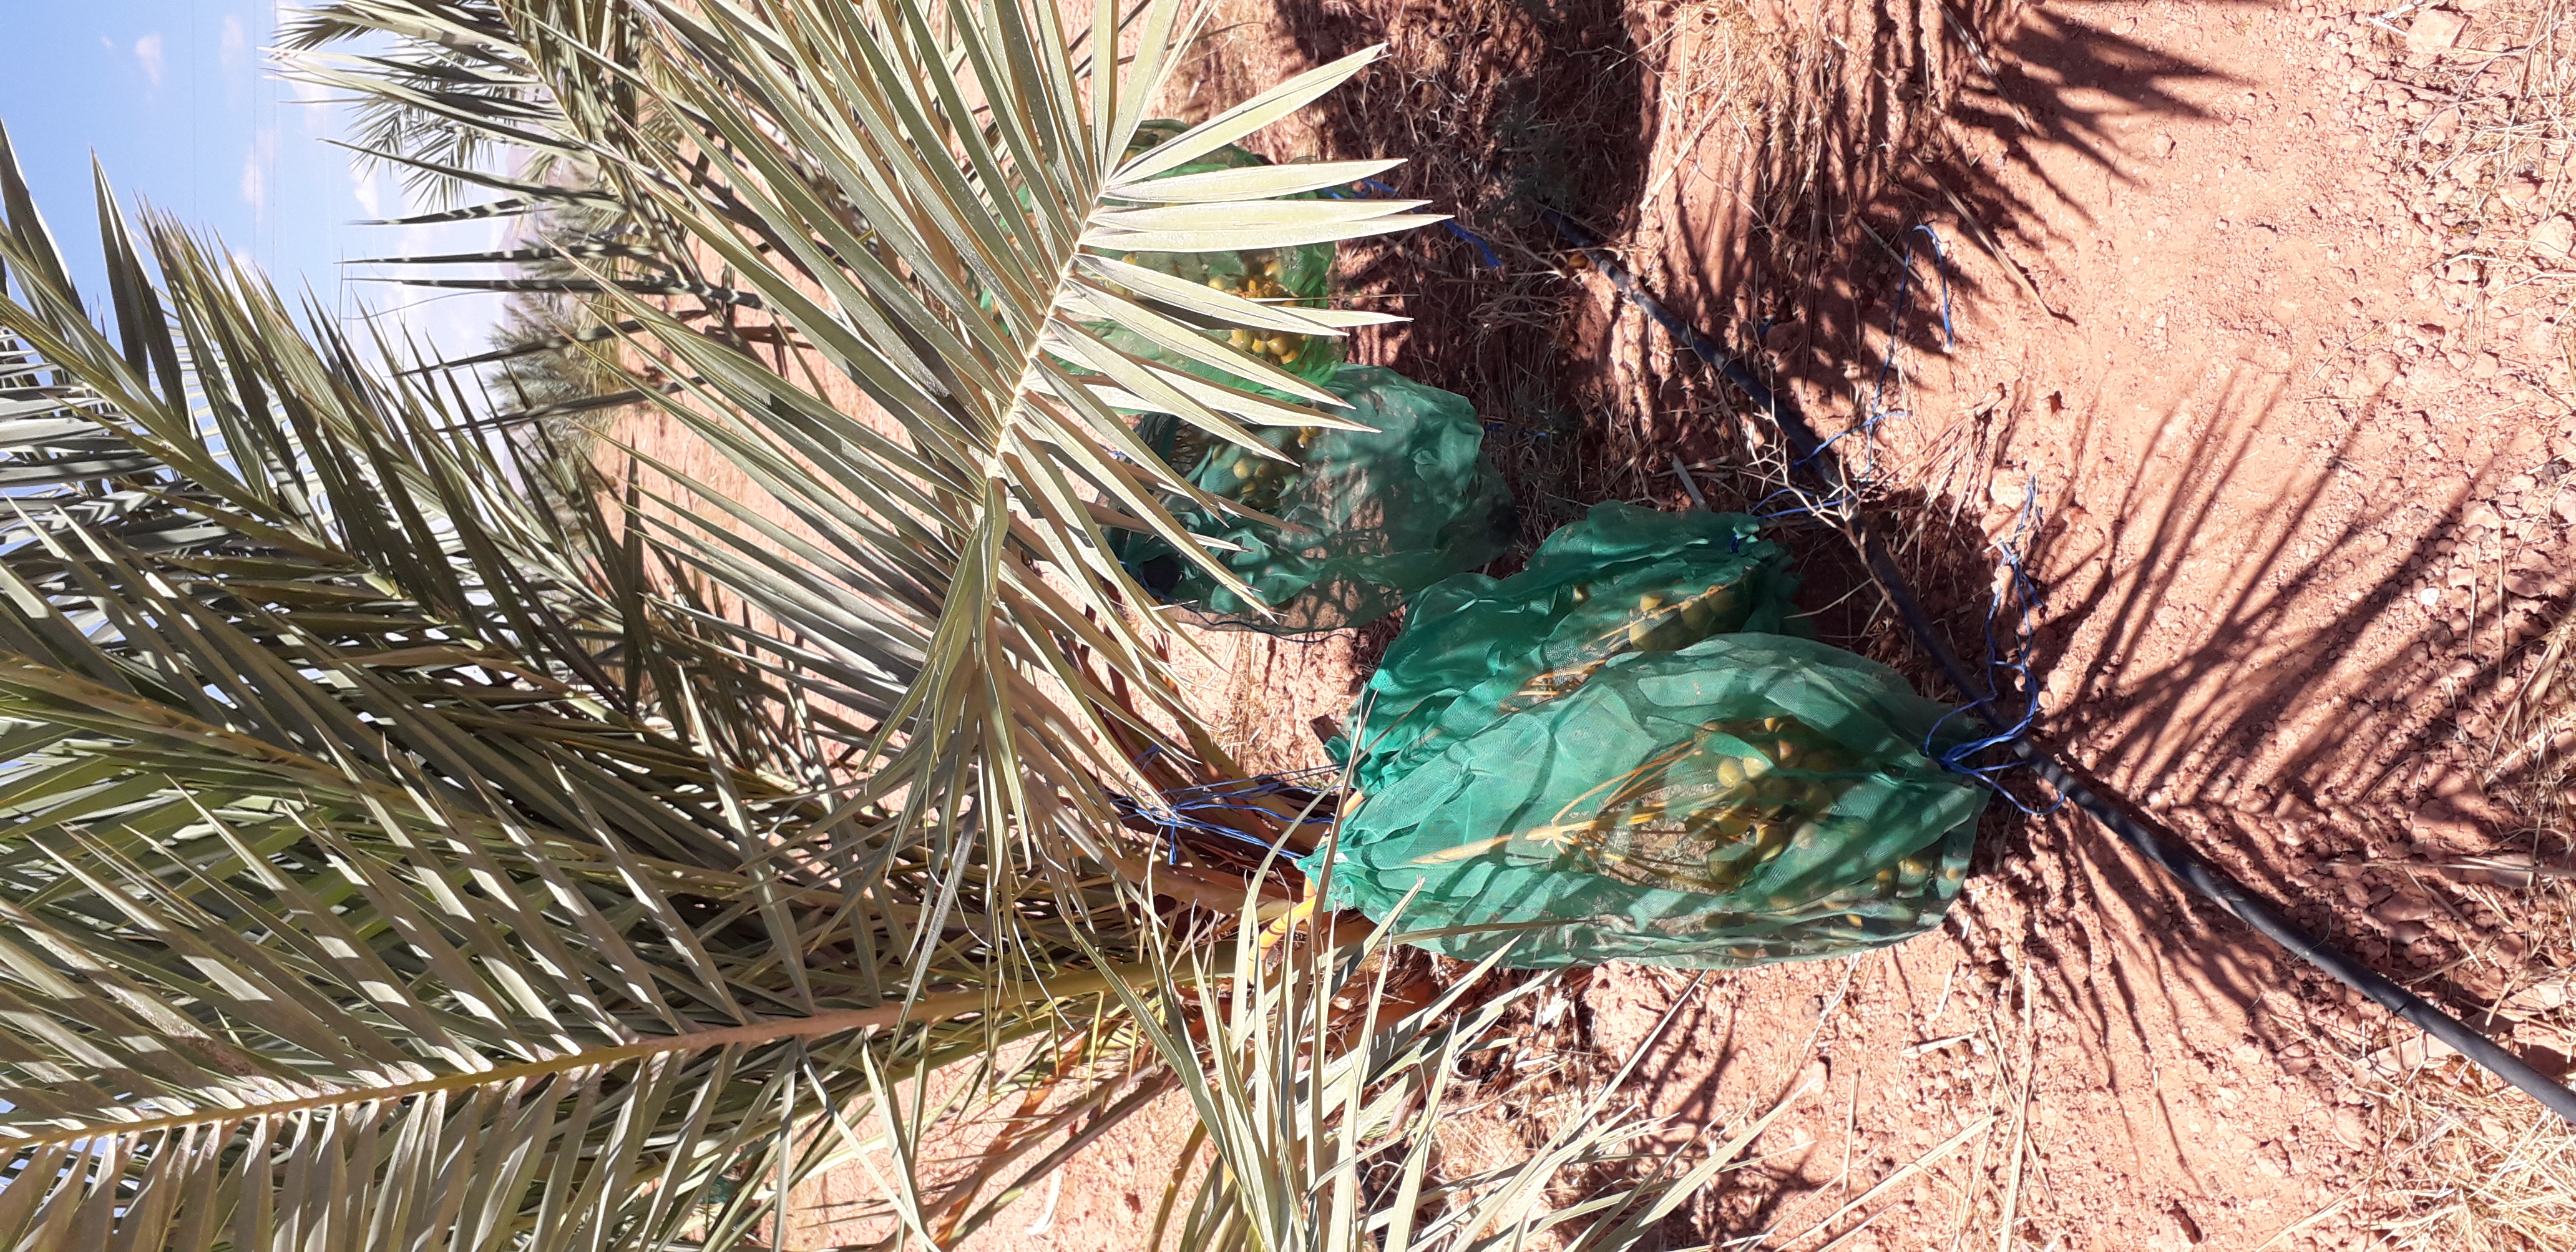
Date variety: Boufagous